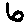
Label: 6